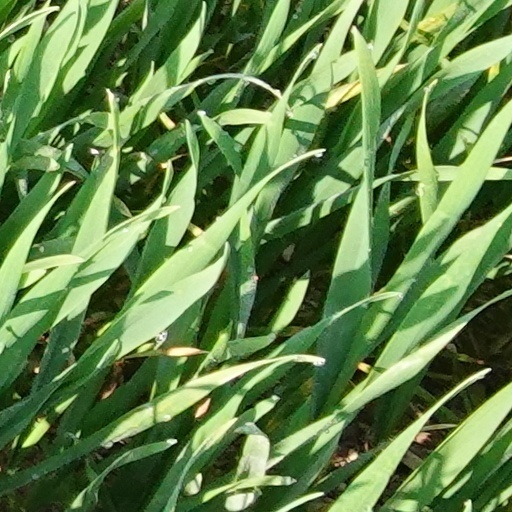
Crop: wheat